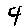
Label: 4